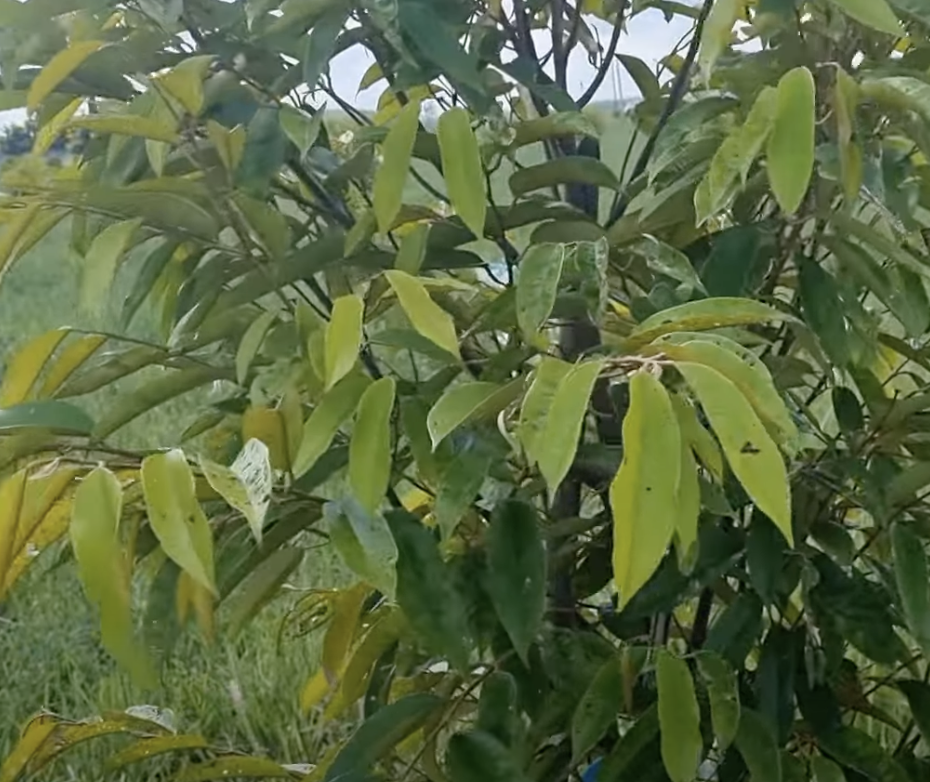
Label: yellow_leaf